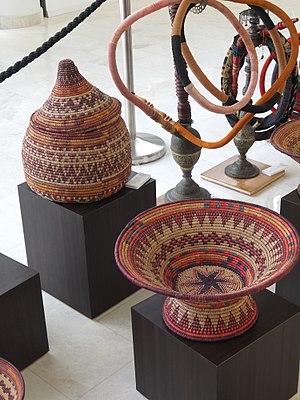
Les Juifs yéménites sont des Juifs qui vivaient, ou dont les ancêtres récents vivaient au Yémen, dans la pointe sud de la péninsule Arabique. Ils forment un groupe majeur des Juifs arabes et plus largement des Juifs orientaux dits Mizrahim.